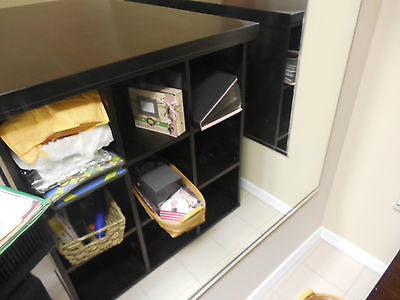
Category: table